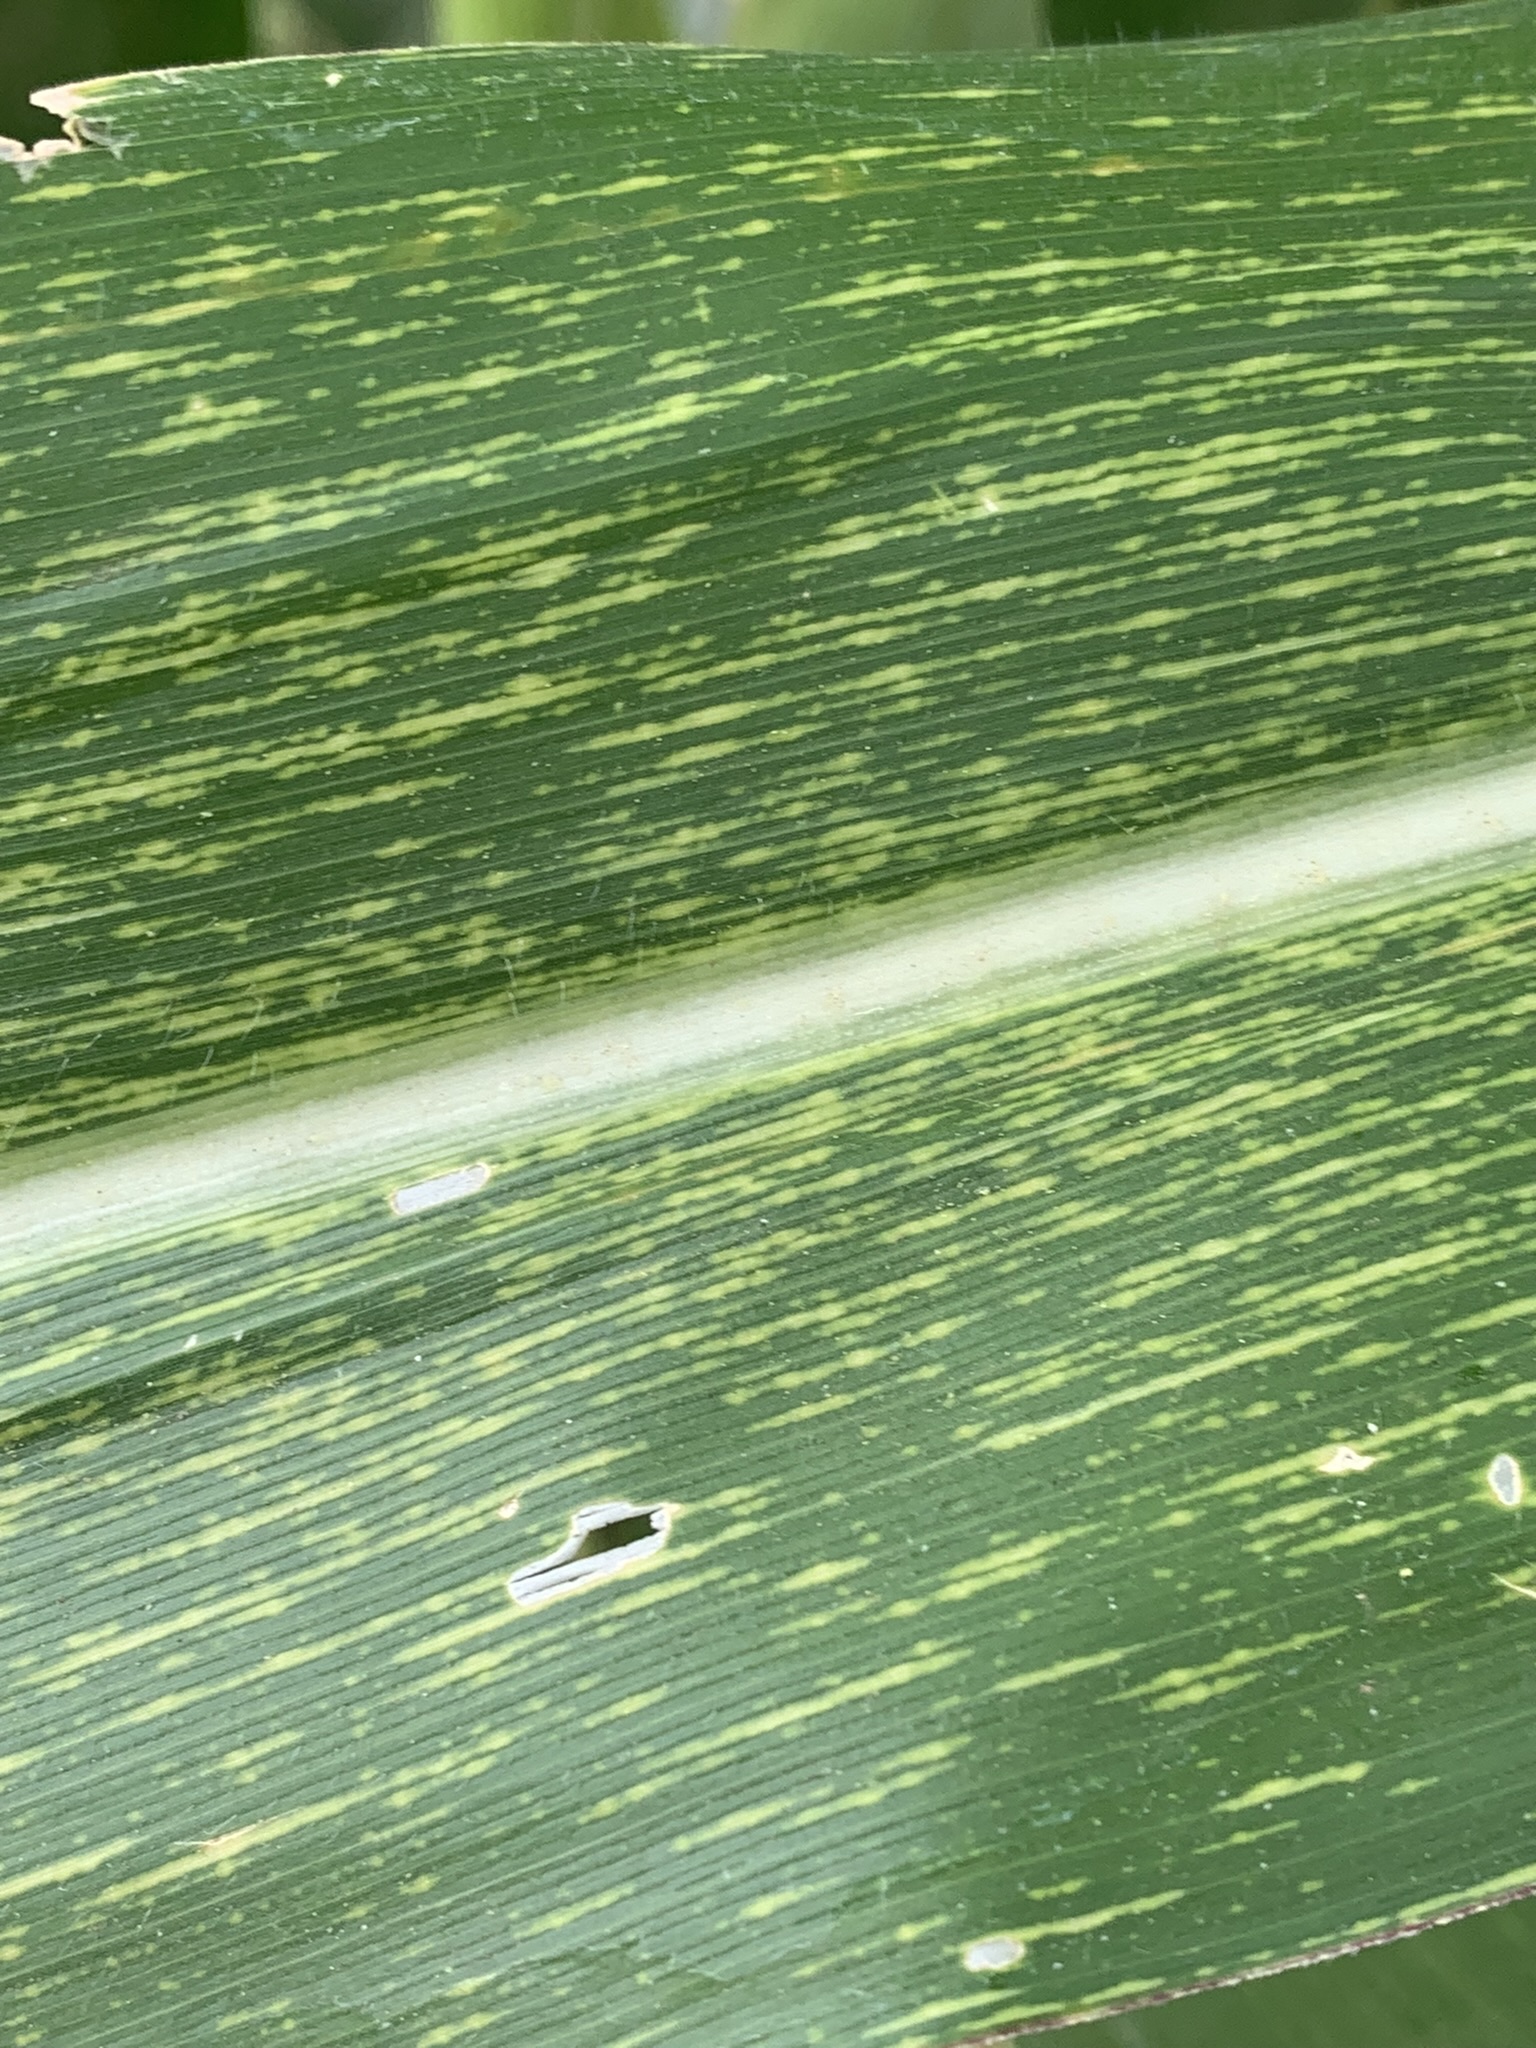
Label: MSV